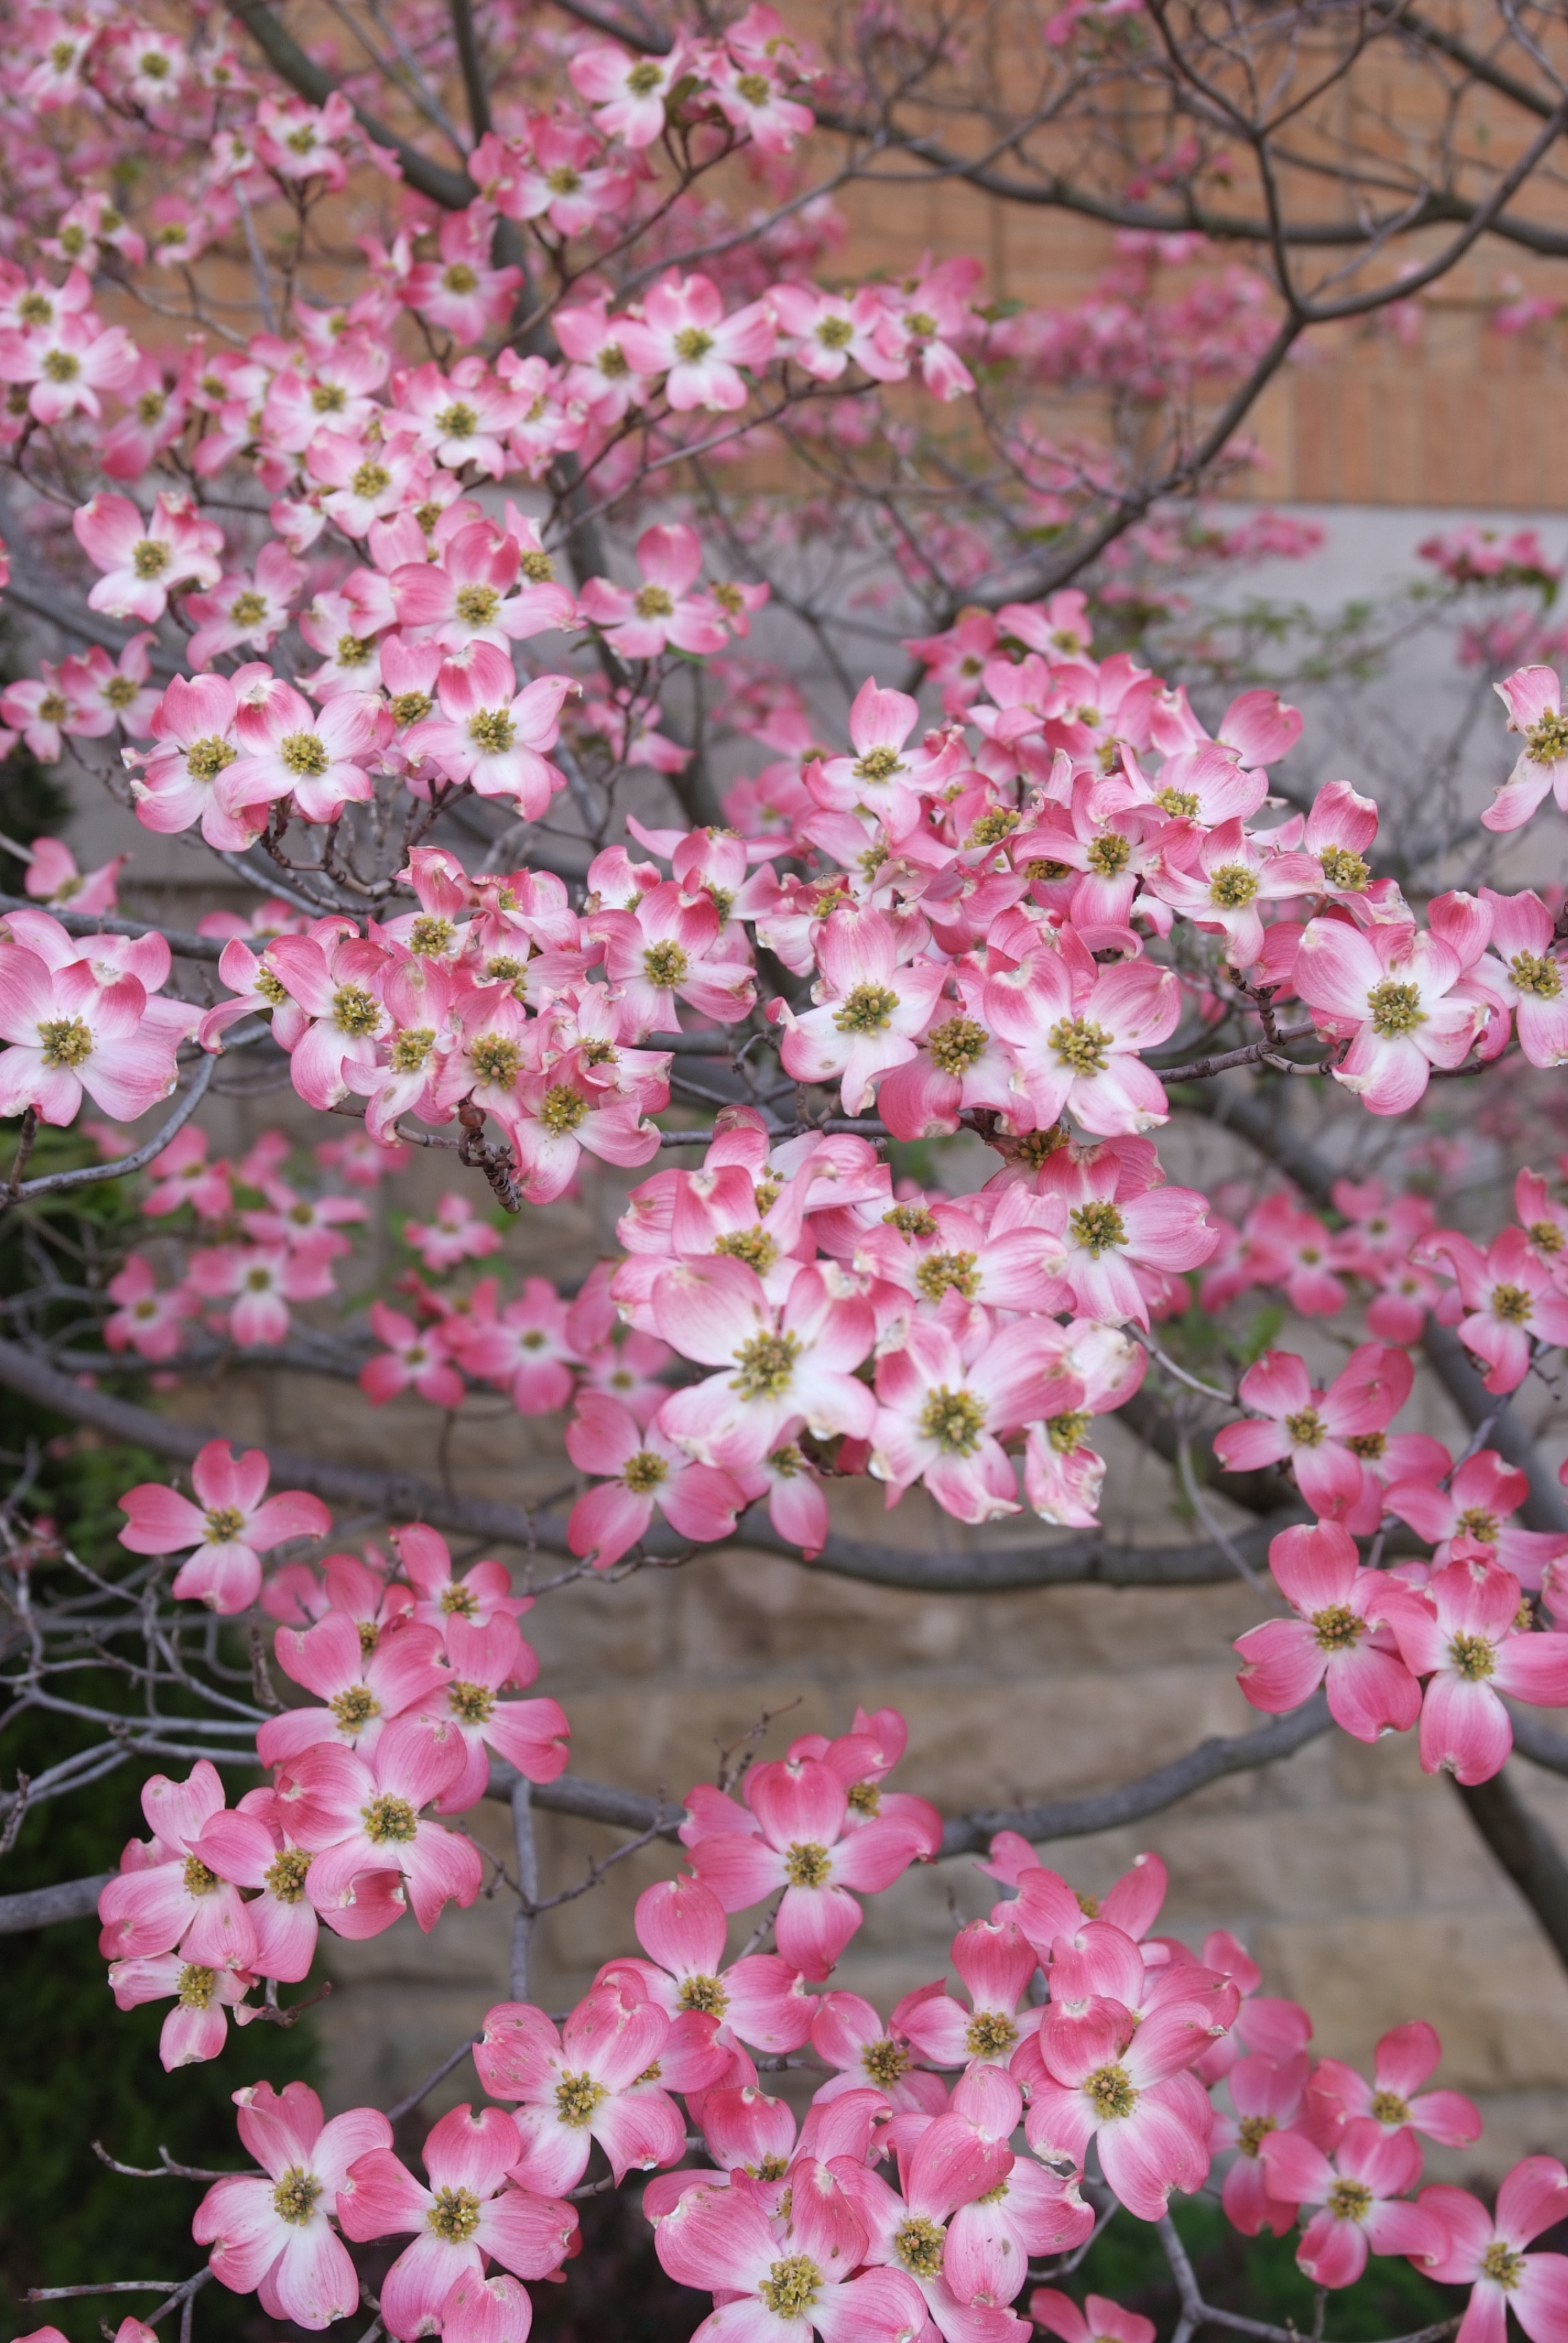
tree, nature, branch, blossom, plant, flower, petal, bloom, spring, botany, blooming, pink, flora, shrub, blossoms, dogwood, flowering, flowering plant, land plant